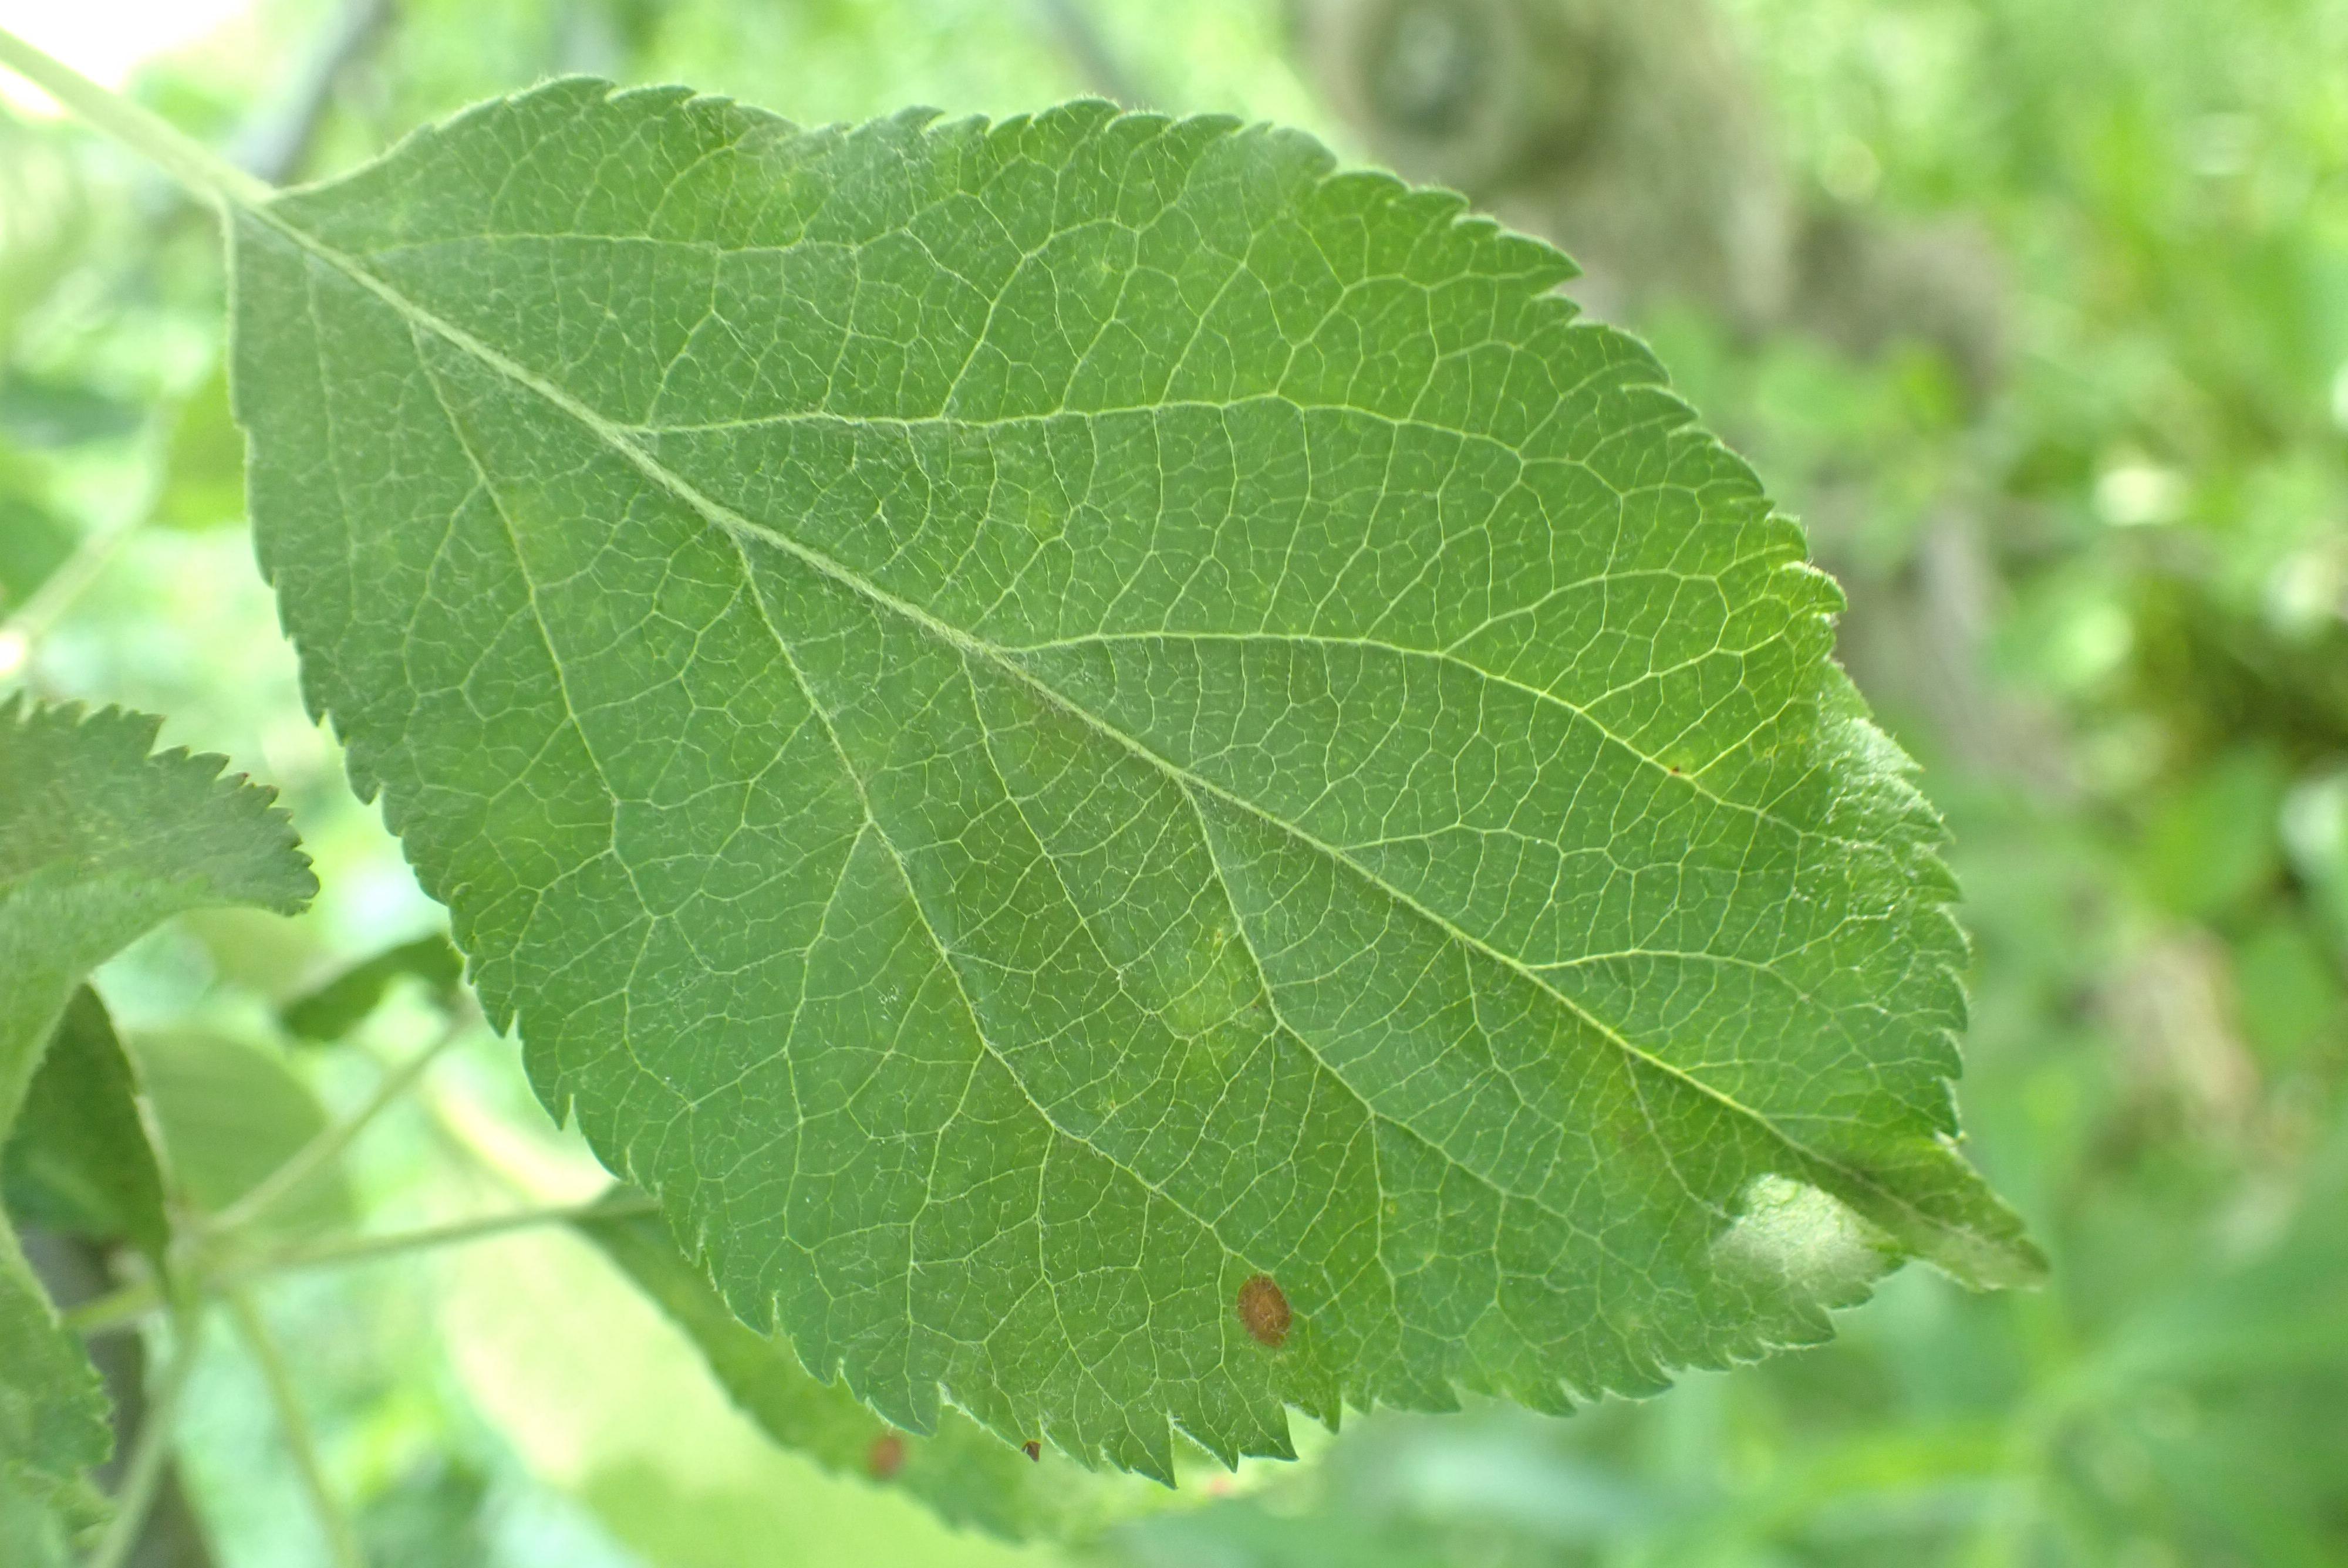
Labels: frog_eye_leaf_spot